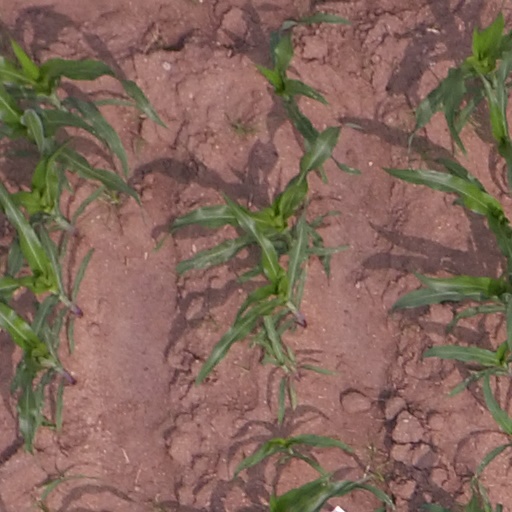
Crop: maize; corn